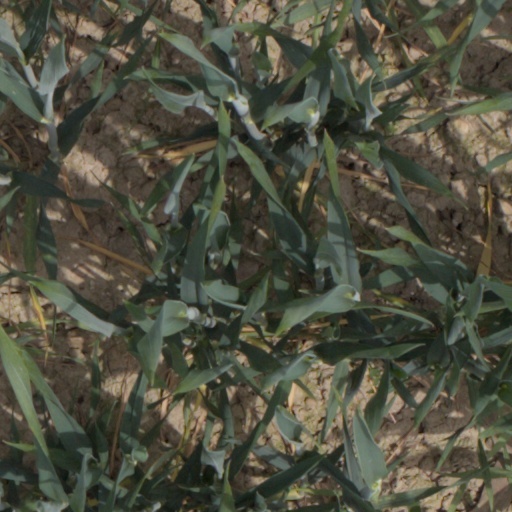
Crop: wheat